Elachorbis tatei

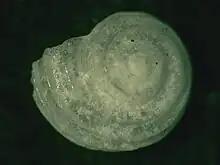
Apical view of a shell of "Elachorbis tatei"

The small shell varies in thickness. It possesses two coarse, spiral keels (a spiral ridge usually marking a change of slope in the outline of the shell) that can vary in strength or even be obsolete. The shell has a wide perspective umbilicus, and a discontinuous peristome.